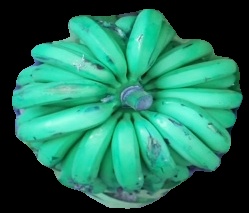
Variety: pachbale
Grade: grade2